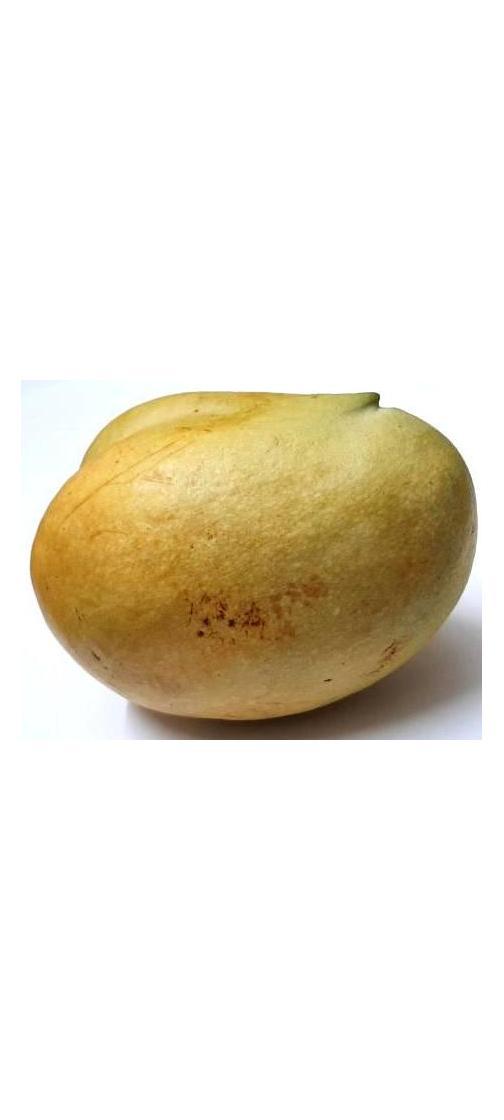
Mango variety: Bari-11